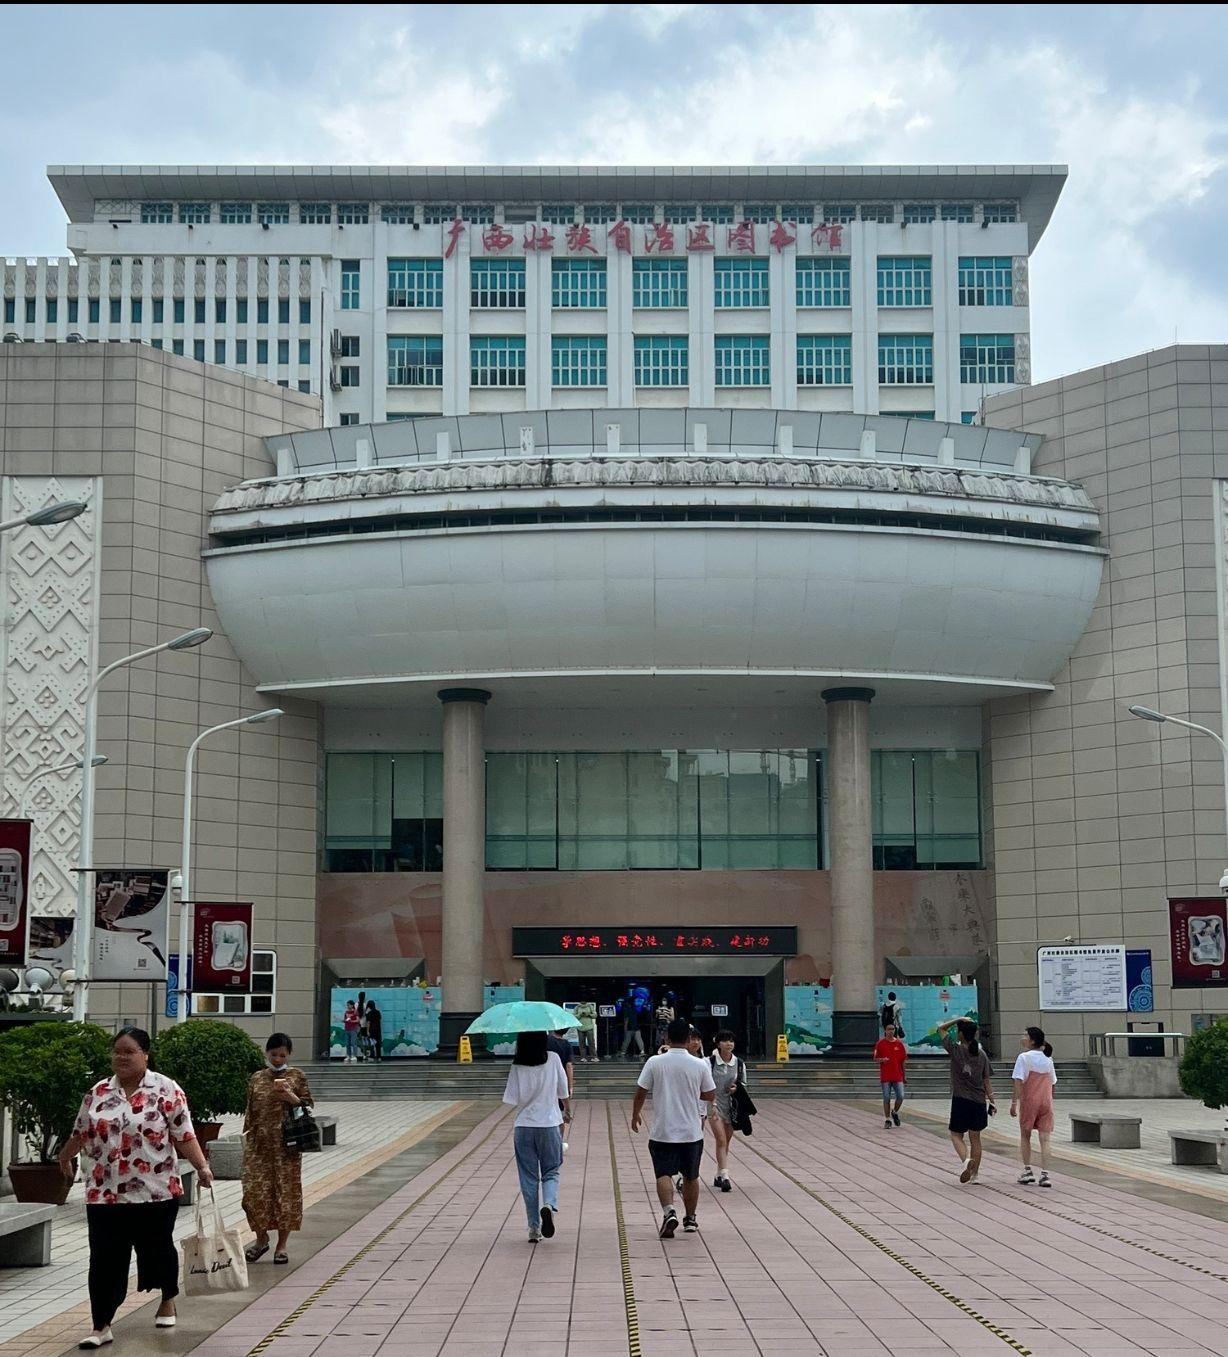
地标名称：广西壮族自治区图书馆
所在城市：南宁市·青秀区